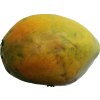
Label: papaya